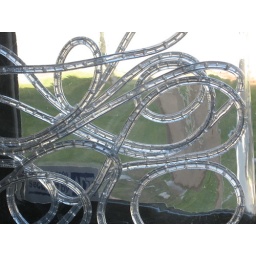
Lights in the window at Olga's house